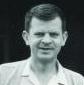
Age: 43